Stemage

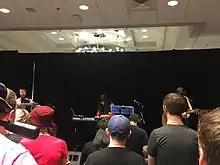
Stemage (semi-hidden on the right) playing guitar at MAGWest 2019

Stemage began writing and performing music in high school. He recorded an original album in 1997 named "Organized Uproar", using a cassette 8-track in his dorm room. The album was later released for free via his website. He then joined a band named MiniVoid.